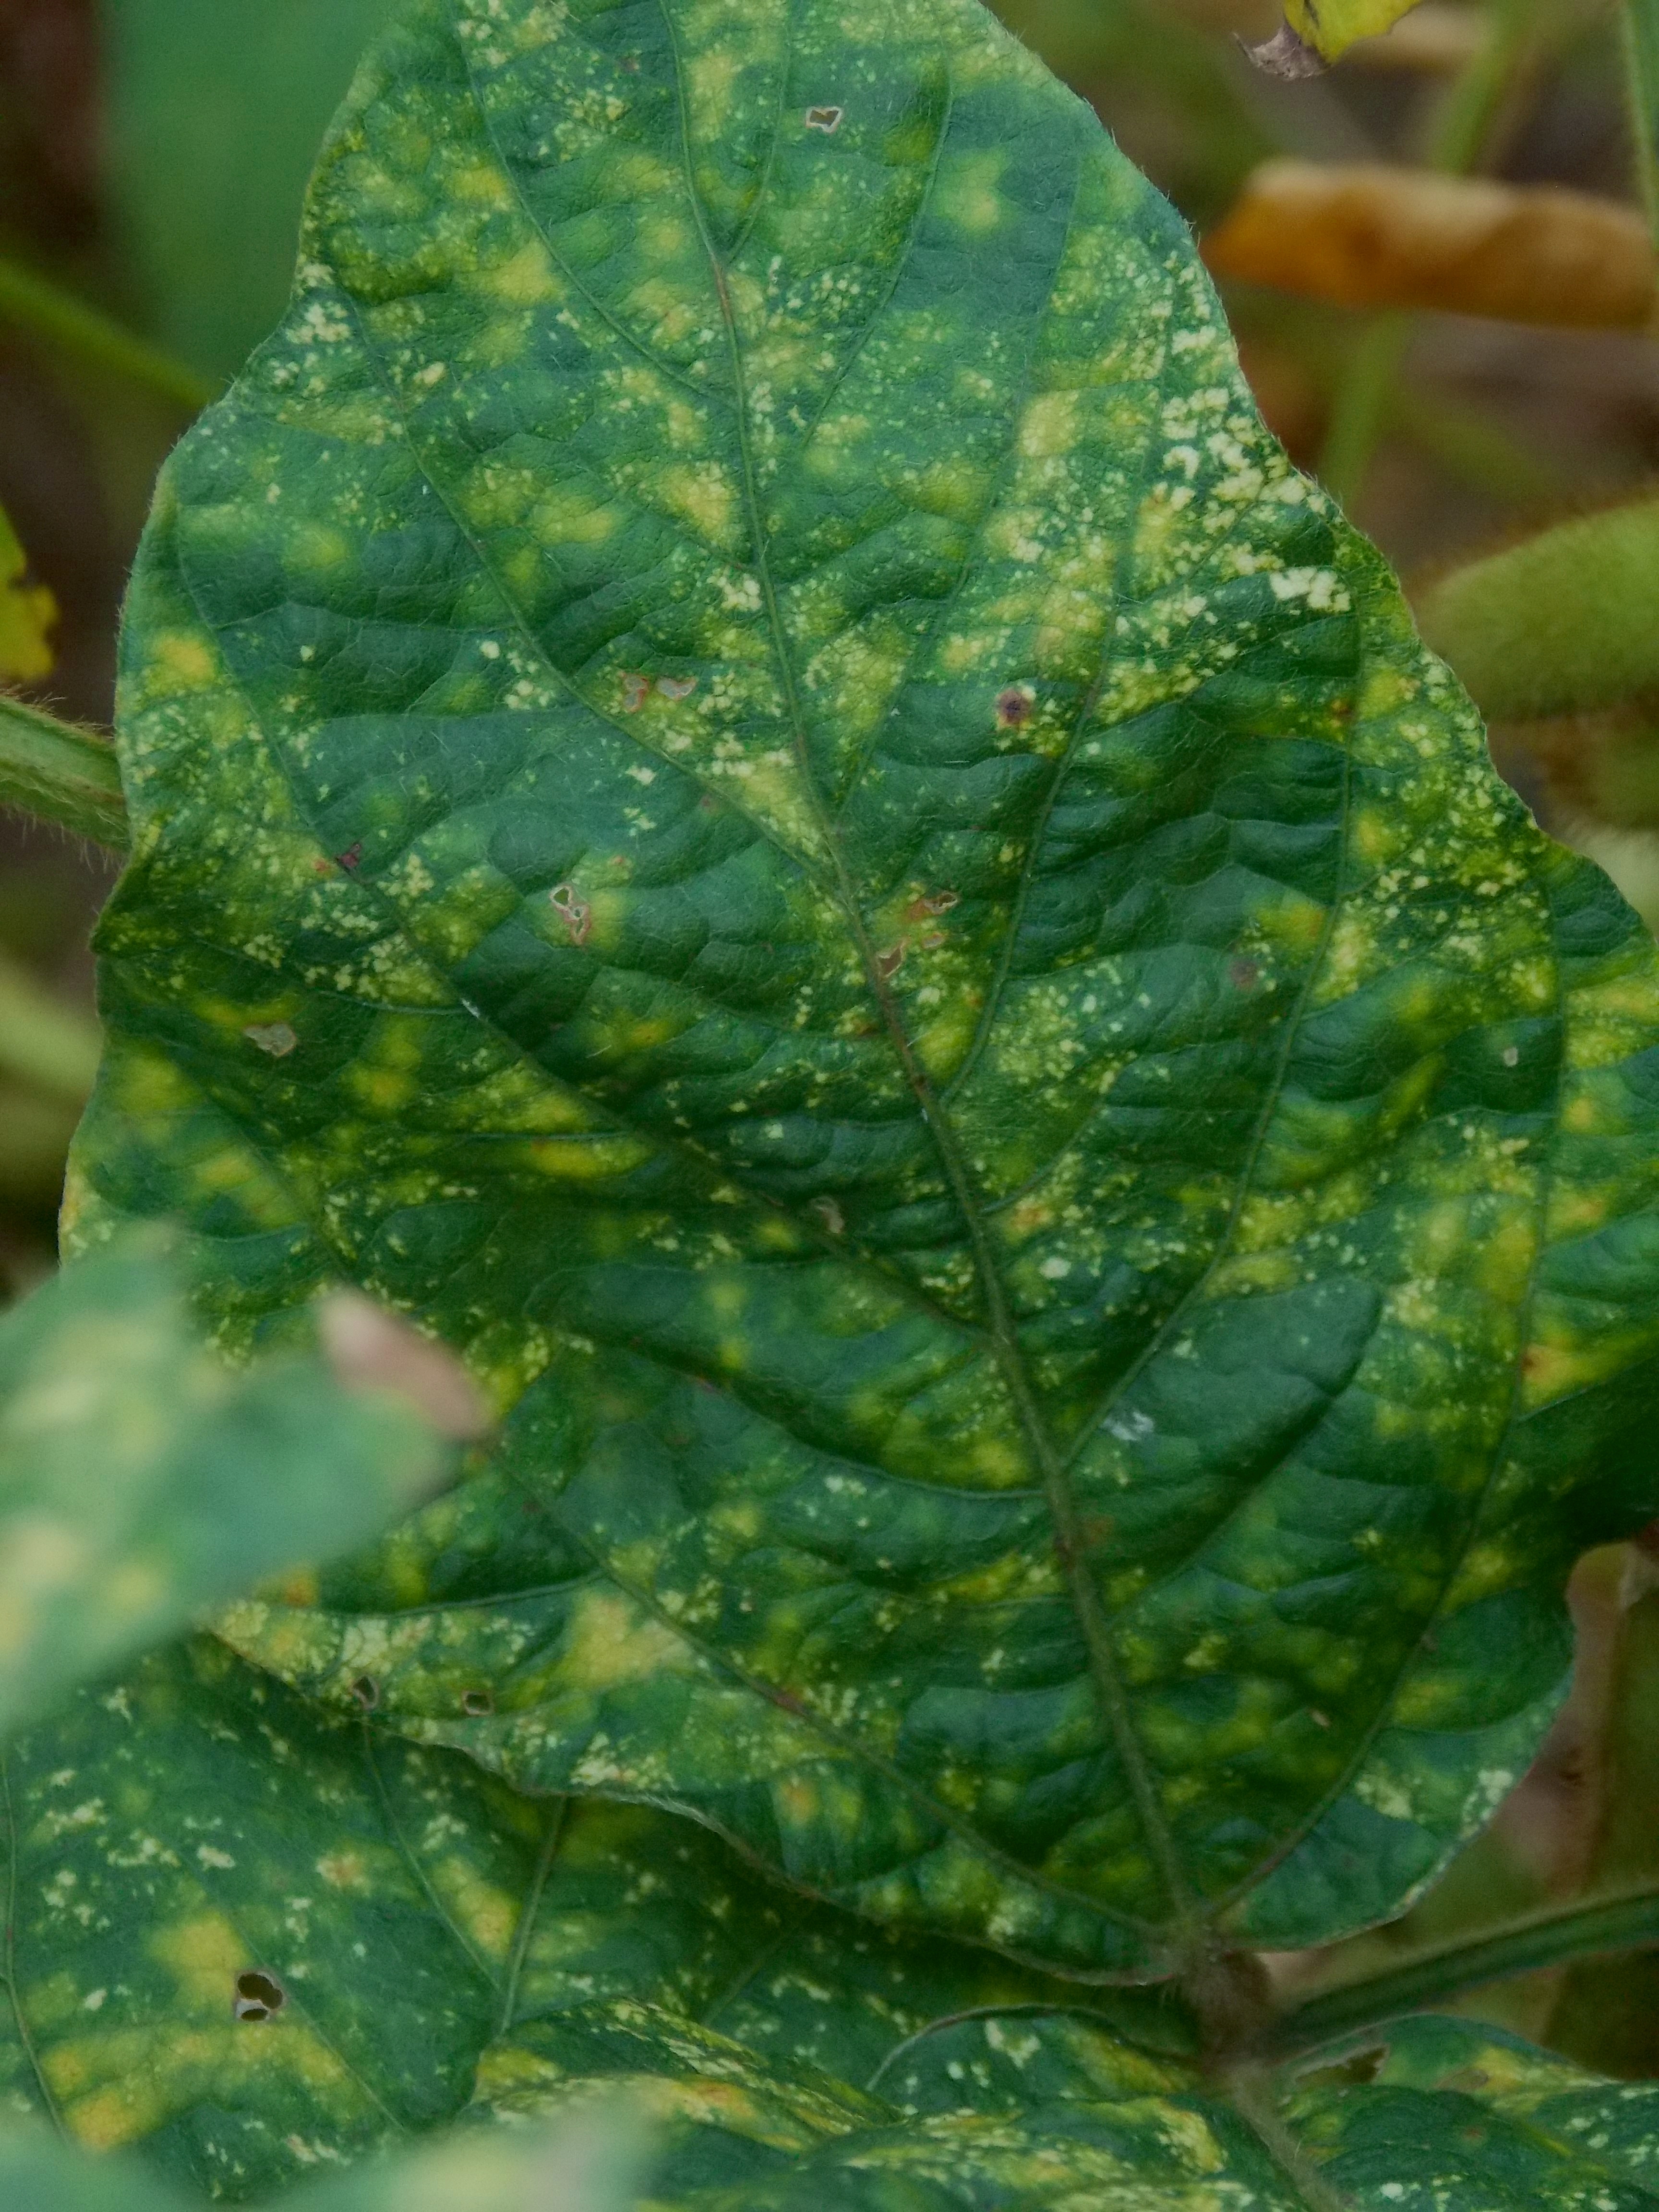
Label: Disease